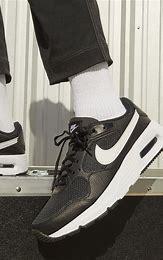
Brand: Nike
Model: Air Max SC